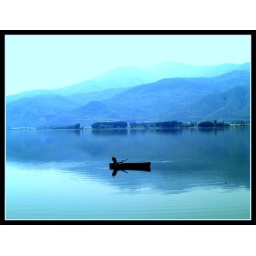
boat in blue